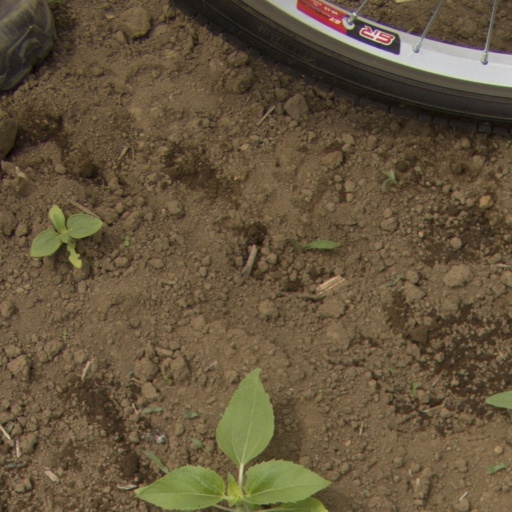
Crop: Jerusalem artichoke